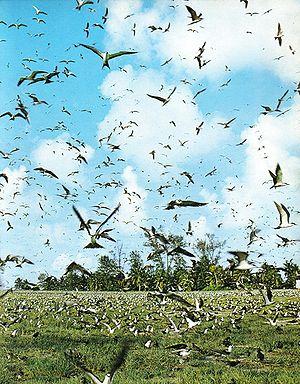
L’île aux Oiseaux est une île corallienne de l'archipel des Seychelles, dans l'océan Indien.